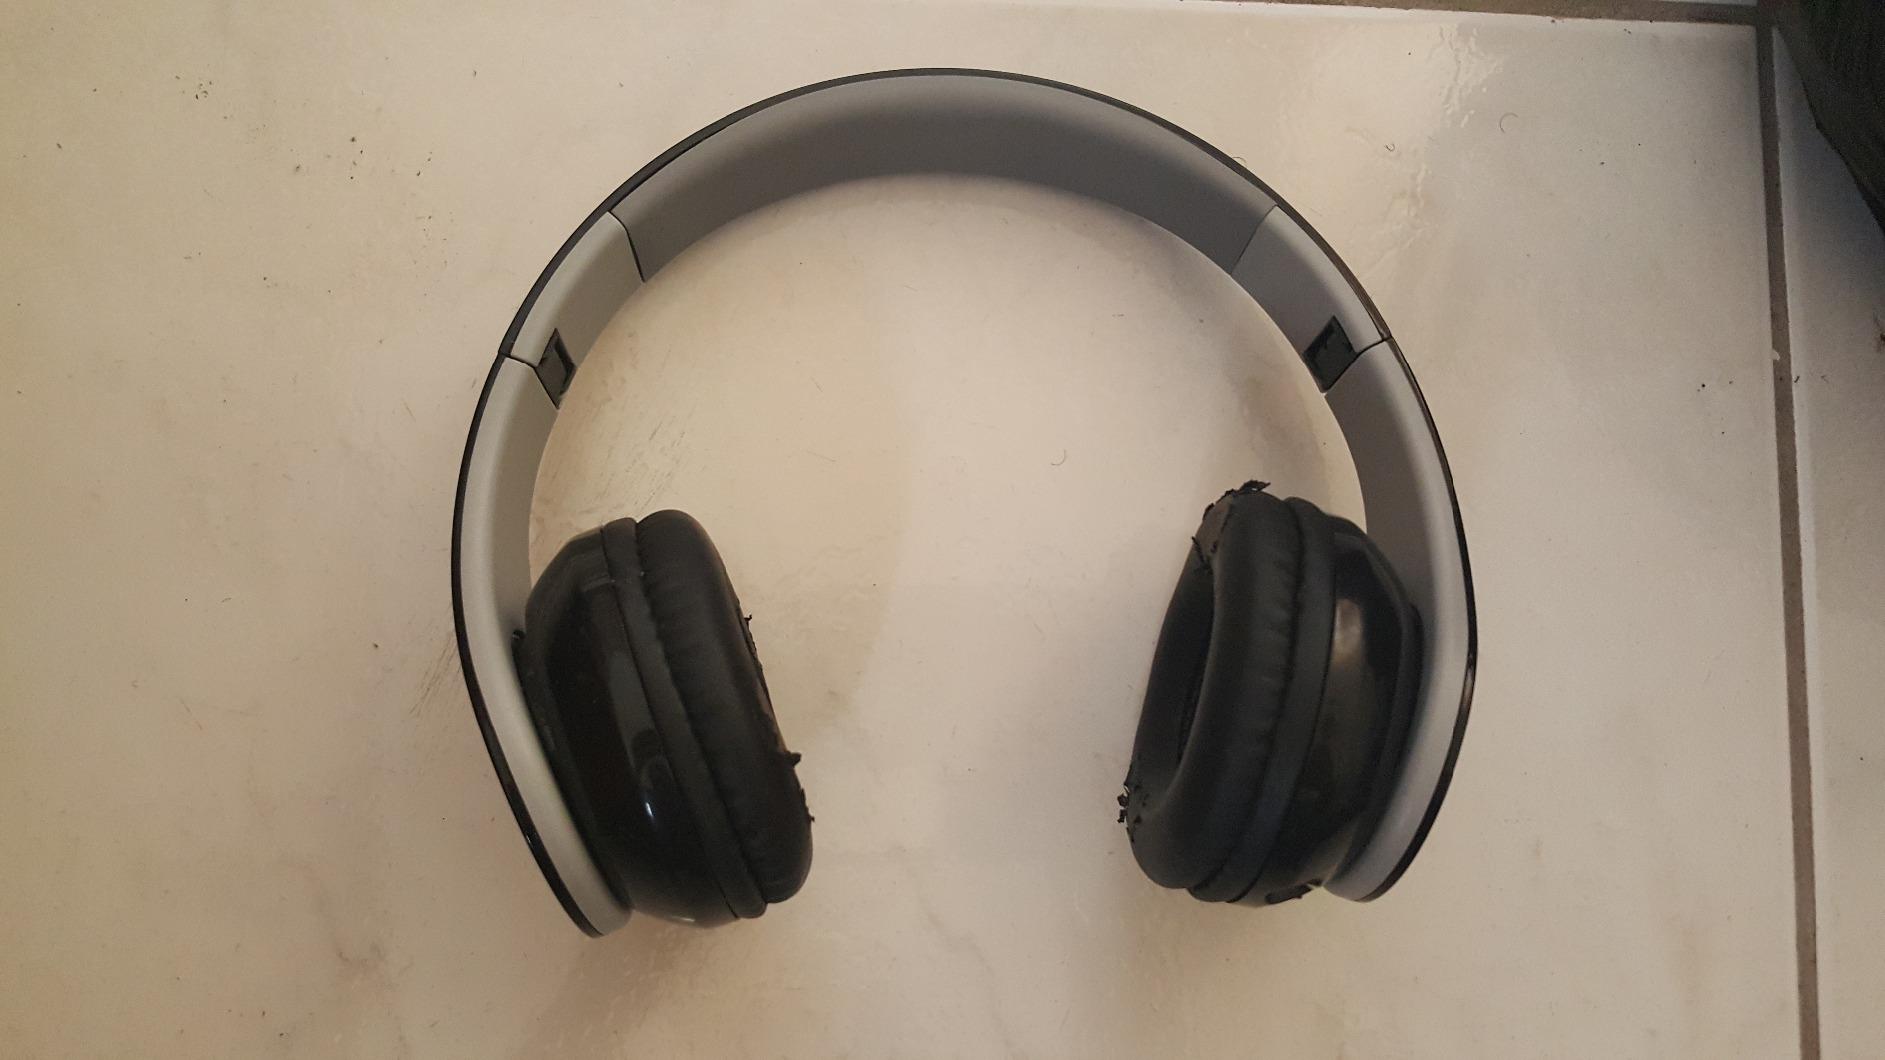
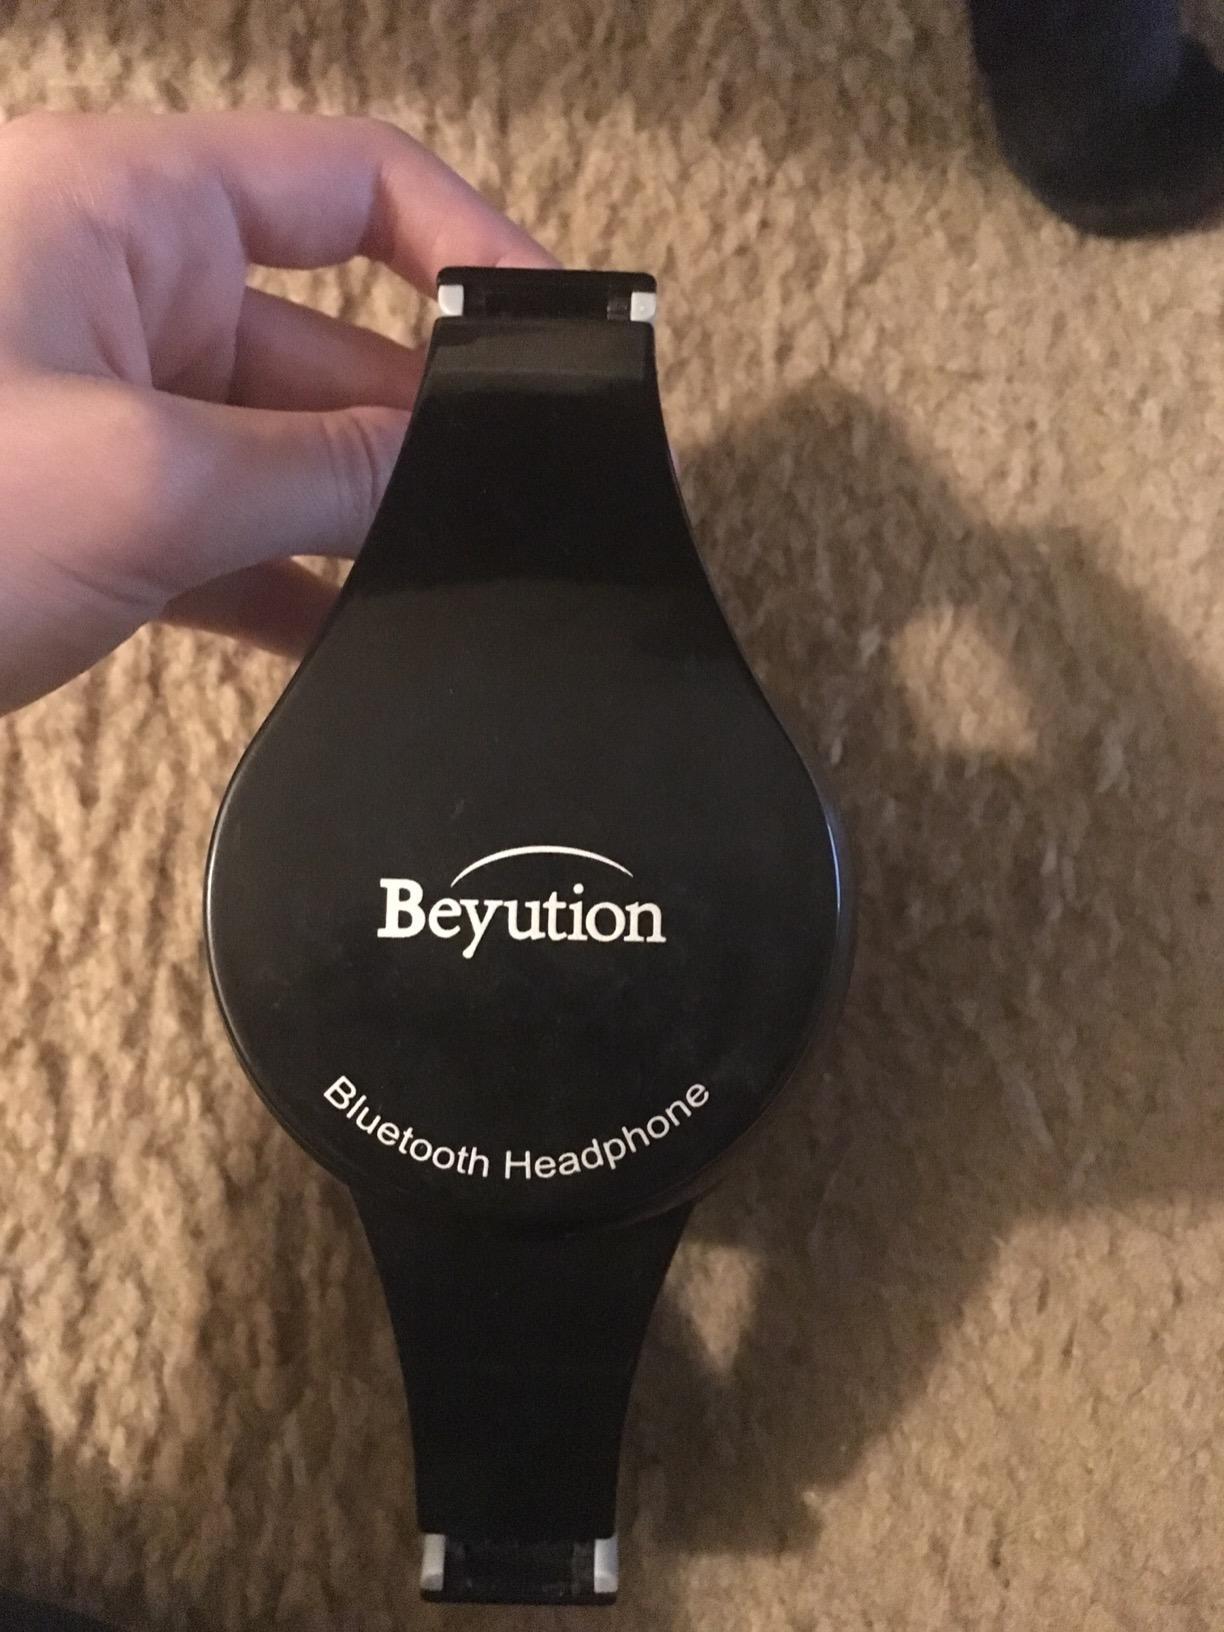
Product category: headphones
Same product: yes